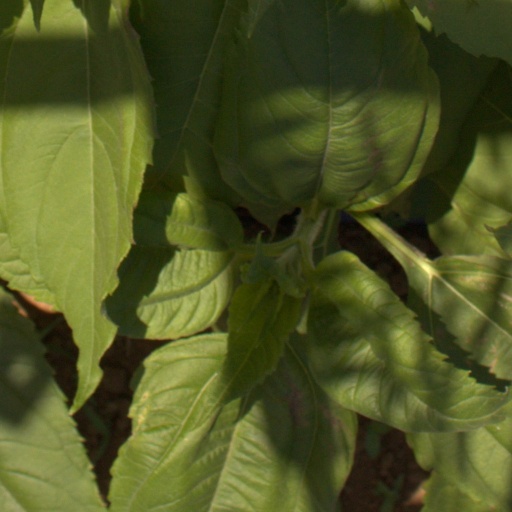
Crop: Jerusalem artichoke